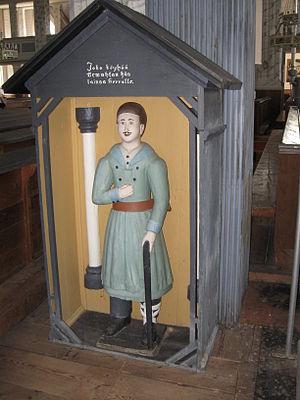
L’église d'Evijärvi est une église en bois située à Evijärvi dans la région d’Ostrobotnie du Sud en Finlande.